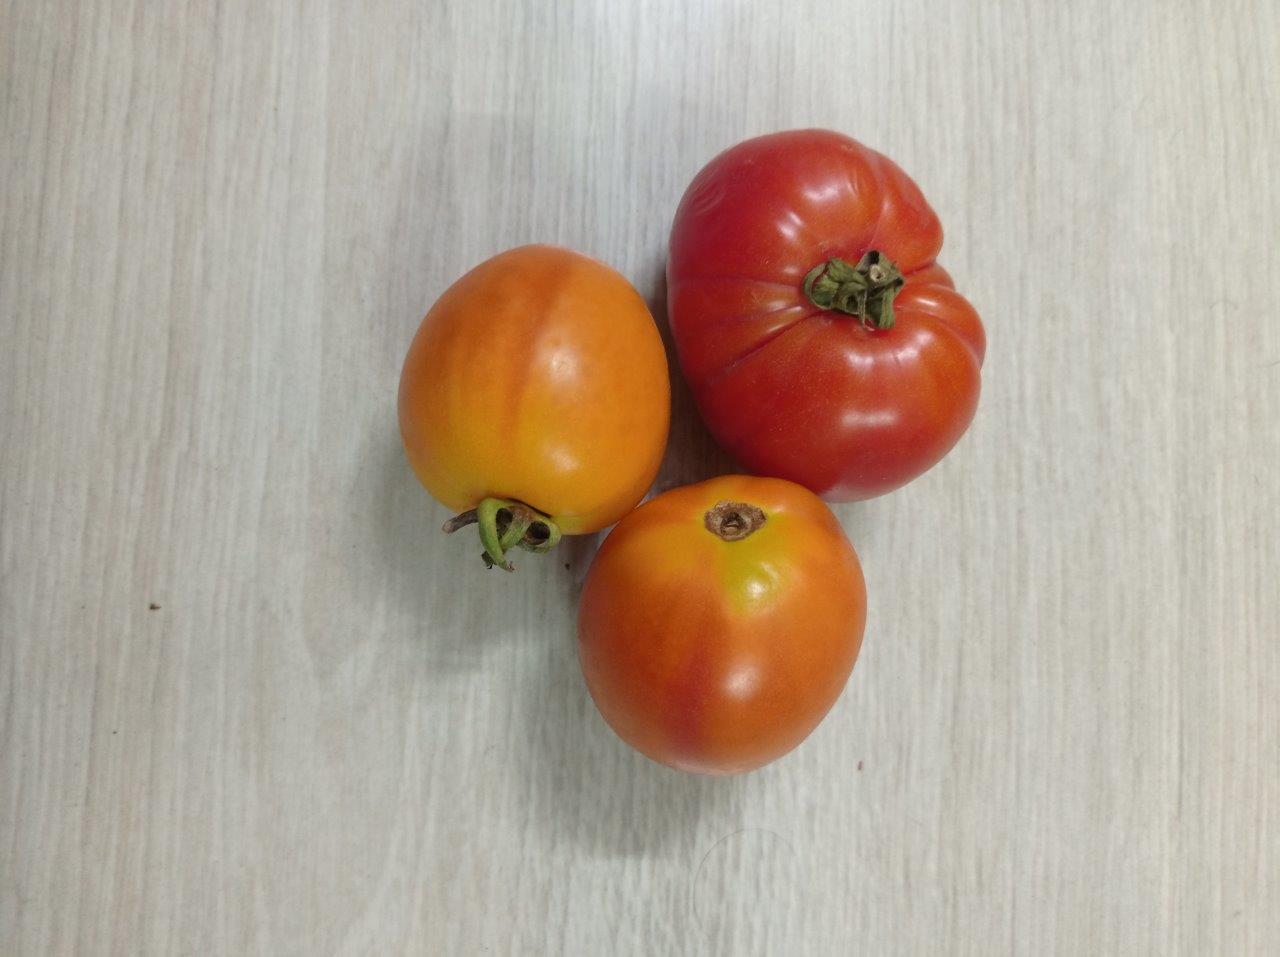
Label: Fresh